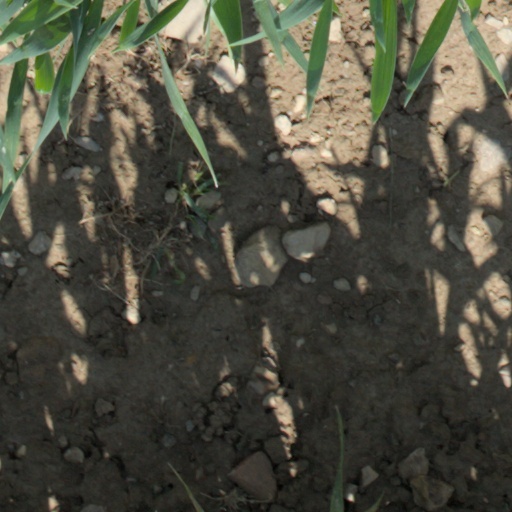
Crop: wheat